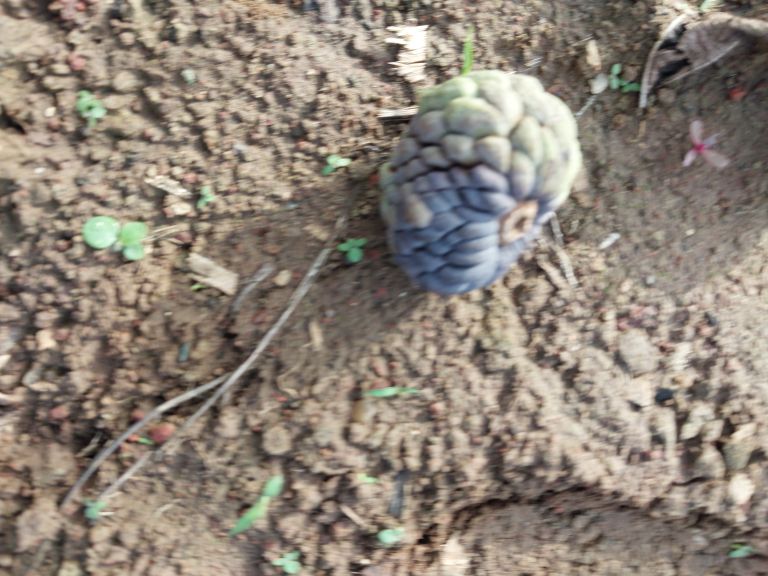
Disease label: Blank Canker